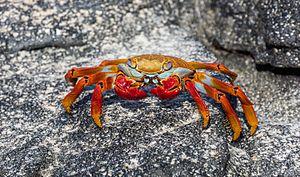
Crabe rouge (Grapsus grapsus) à Cerro Brujo, île San Cristóbal, Galápagos, Équateur. Polski: Krab z gatunku Grapsus grapsus na Wzgórzu Czarnoksiężnika (Cerro Brujo) na wyspie San Cristóbal w archipelagu Galapagos, w Ekwadorze. Português: Aratu-vermelho (Grapsus grapsus), Cerro Brujo, ilha de São Cristóvão, Galápagos, Equador. Українська: Червоний скельний краб (Grapsus grapsus) на острові Сан-Крістобаль, Галапагоські острови, Еквадор. Čeština: Krab světlonohý (Grapsus grapsus), Cerro Brujo, ostrov San Cristóbal, Galapágy, Ekvádor. Magyar: Vörös tarisznyarák (Grapsus grapsus) (Galápagos-szigetek, Ecuador) Italiano: Grapsus grapsus un un crostaceo decapode fotografato a Cerro Brujo, sull'isola di San Cristobal nelle Galápagos. 한국어: 에콰도르 갈라파고스 군도 산크리스토발 섬 세로 브루호의 갈라파고스붉은게 (Grapsus grapsus). Македонски: Црвена краба камењарка (Grapsus grapsus) на островот Сан Кристобал, Галапагос.